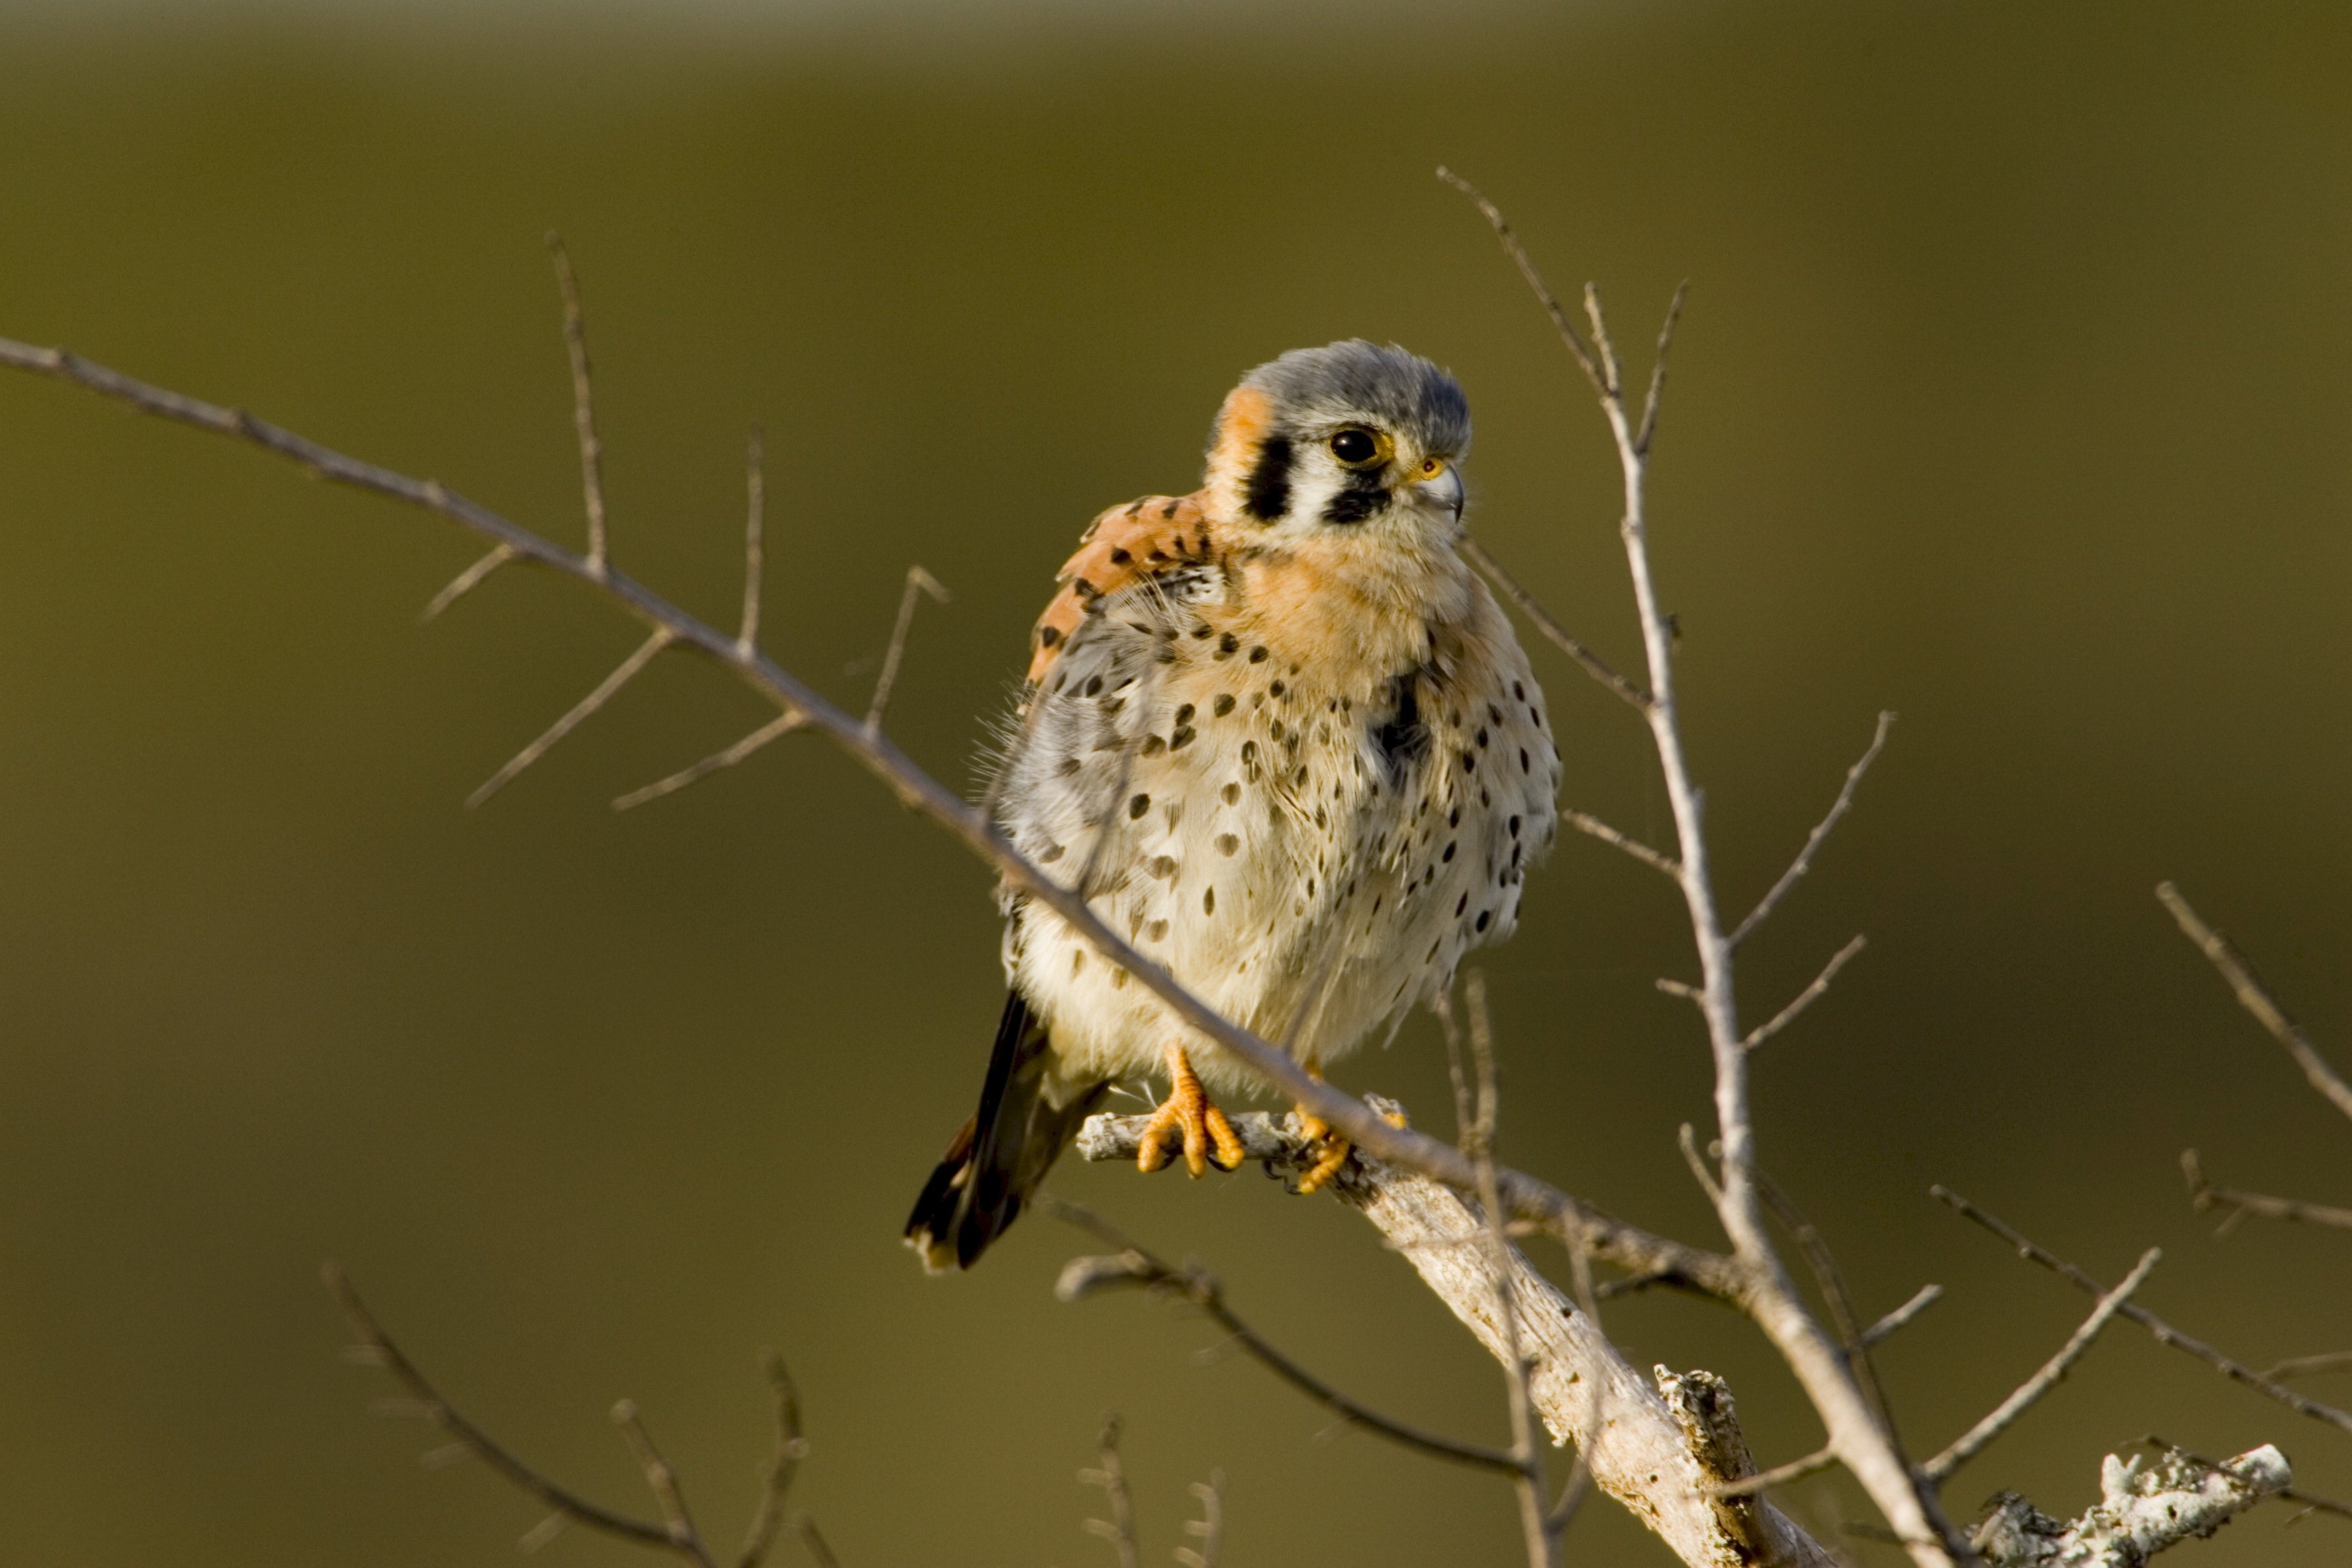
nature, branch, bird, wildlife, wild, portrait, young, beak, predator, feather, fauna, raptor, close up, vertebrate, sparrow, falcon, kestrel, perched, shorebird, macro photography, perching bird